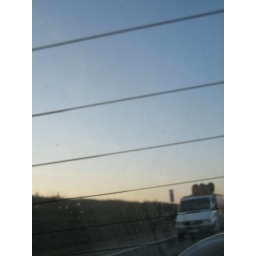
while driving on the autobahn i saw this huge chicken on a van as we passed by it